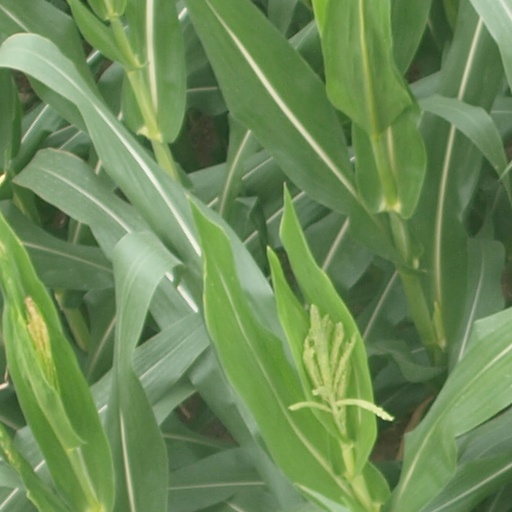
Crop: maize; corn